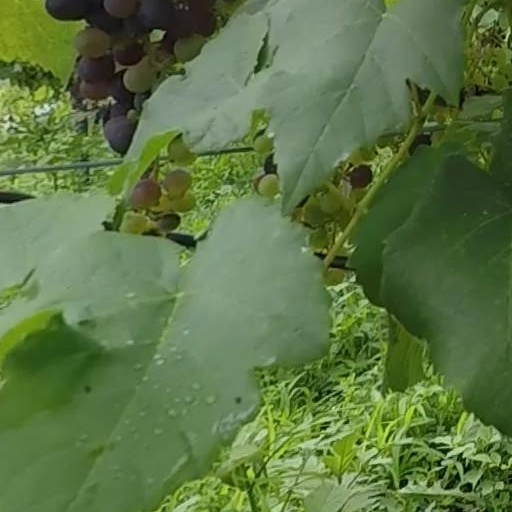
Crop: grape